Padada

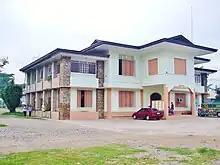
The Municipal Hall of Padada

Padada as a town was organized on July 15, 1949, after its creation into such by virtue of Executive Order # 236 of Elpidio Quirino, then president of the Republic of the Philippines. The territorial jurisdiction of Padada originally embraced the present town of Santa Maria, Malalag, and Sulop in the south, Kiblawan in the west, Hagonoy in the north, and part of Matanao in the north-west with the seat of government in the barrio of Limonso which is now the Padada Poblacion.